Cheating

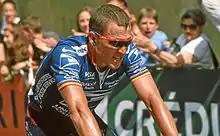
A 2012 investigation by the United States Anti-Doping Agency (USADA) found that Lance Armstrong had used banned performance-enhancing drugs over the course of his cycling career.

High-profile examples of alleged doping cheating include Lance Armstrong's use of steroids in professional road cyclingparticularly controversial as it is widely suspected that a high percentage of professional cyclists are using prohibited substancesBen Johnson's disqualification following the 100 metres final at the 1988 Summer Olympics, and admissions of steroid use by former professional baseball players after they have retired, such as José Canseco and Ken Caminiti. A famous sporting scandal involving cheating via harassment and injury occurred in 1994 in figure skating when Tonya Harding's ex-husband, Jeff Gillooly, and her bodyguard Shawn Eckhardt, hired Shane Stant to break Nancy Kerrigan's leg to remove her from the year's competitions and prevent her from competing with Harding. One of the most famous instances of cheating involving a prohibited player action occurred during the 1986 FIFA World Cup quarter-final, when Diego Maradona used his hand to punch the ball into the goal of England goalkeeper Peter Shilton. Using the hand or arm by anyone other than a goalkeeper is illegal according to the rules of association football.